Reconstruction era

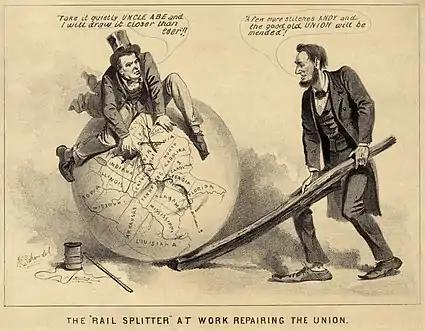
A political cartoon of Andrew Johnson and Abraham Lincoln, 1865, entitled "The Rail Splitter At Work Repairing the Union". The caption reads (Johnson): "Take it quietly Uncle Abe and I will draw it closer than ever." (Lincoln): "A few more stitches Andy and the good old Union will be mended."

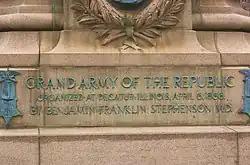
Monument in honor of the Grand Army of the Republic, organized after the war

During the Civil War, the Radical Republican leaders argued that slavery and the Slave Power had to be permanently destroyed. Moderates said this could be easily accomplished as soon as the Confederate States Army surrendered and the Southern states repealed secession and accepted the Thirteenth Amendment—most of which happened by December 1865.